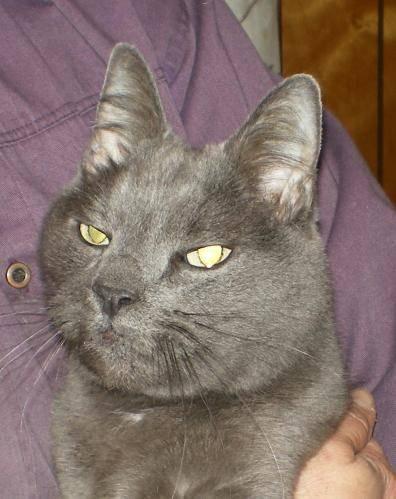
cat